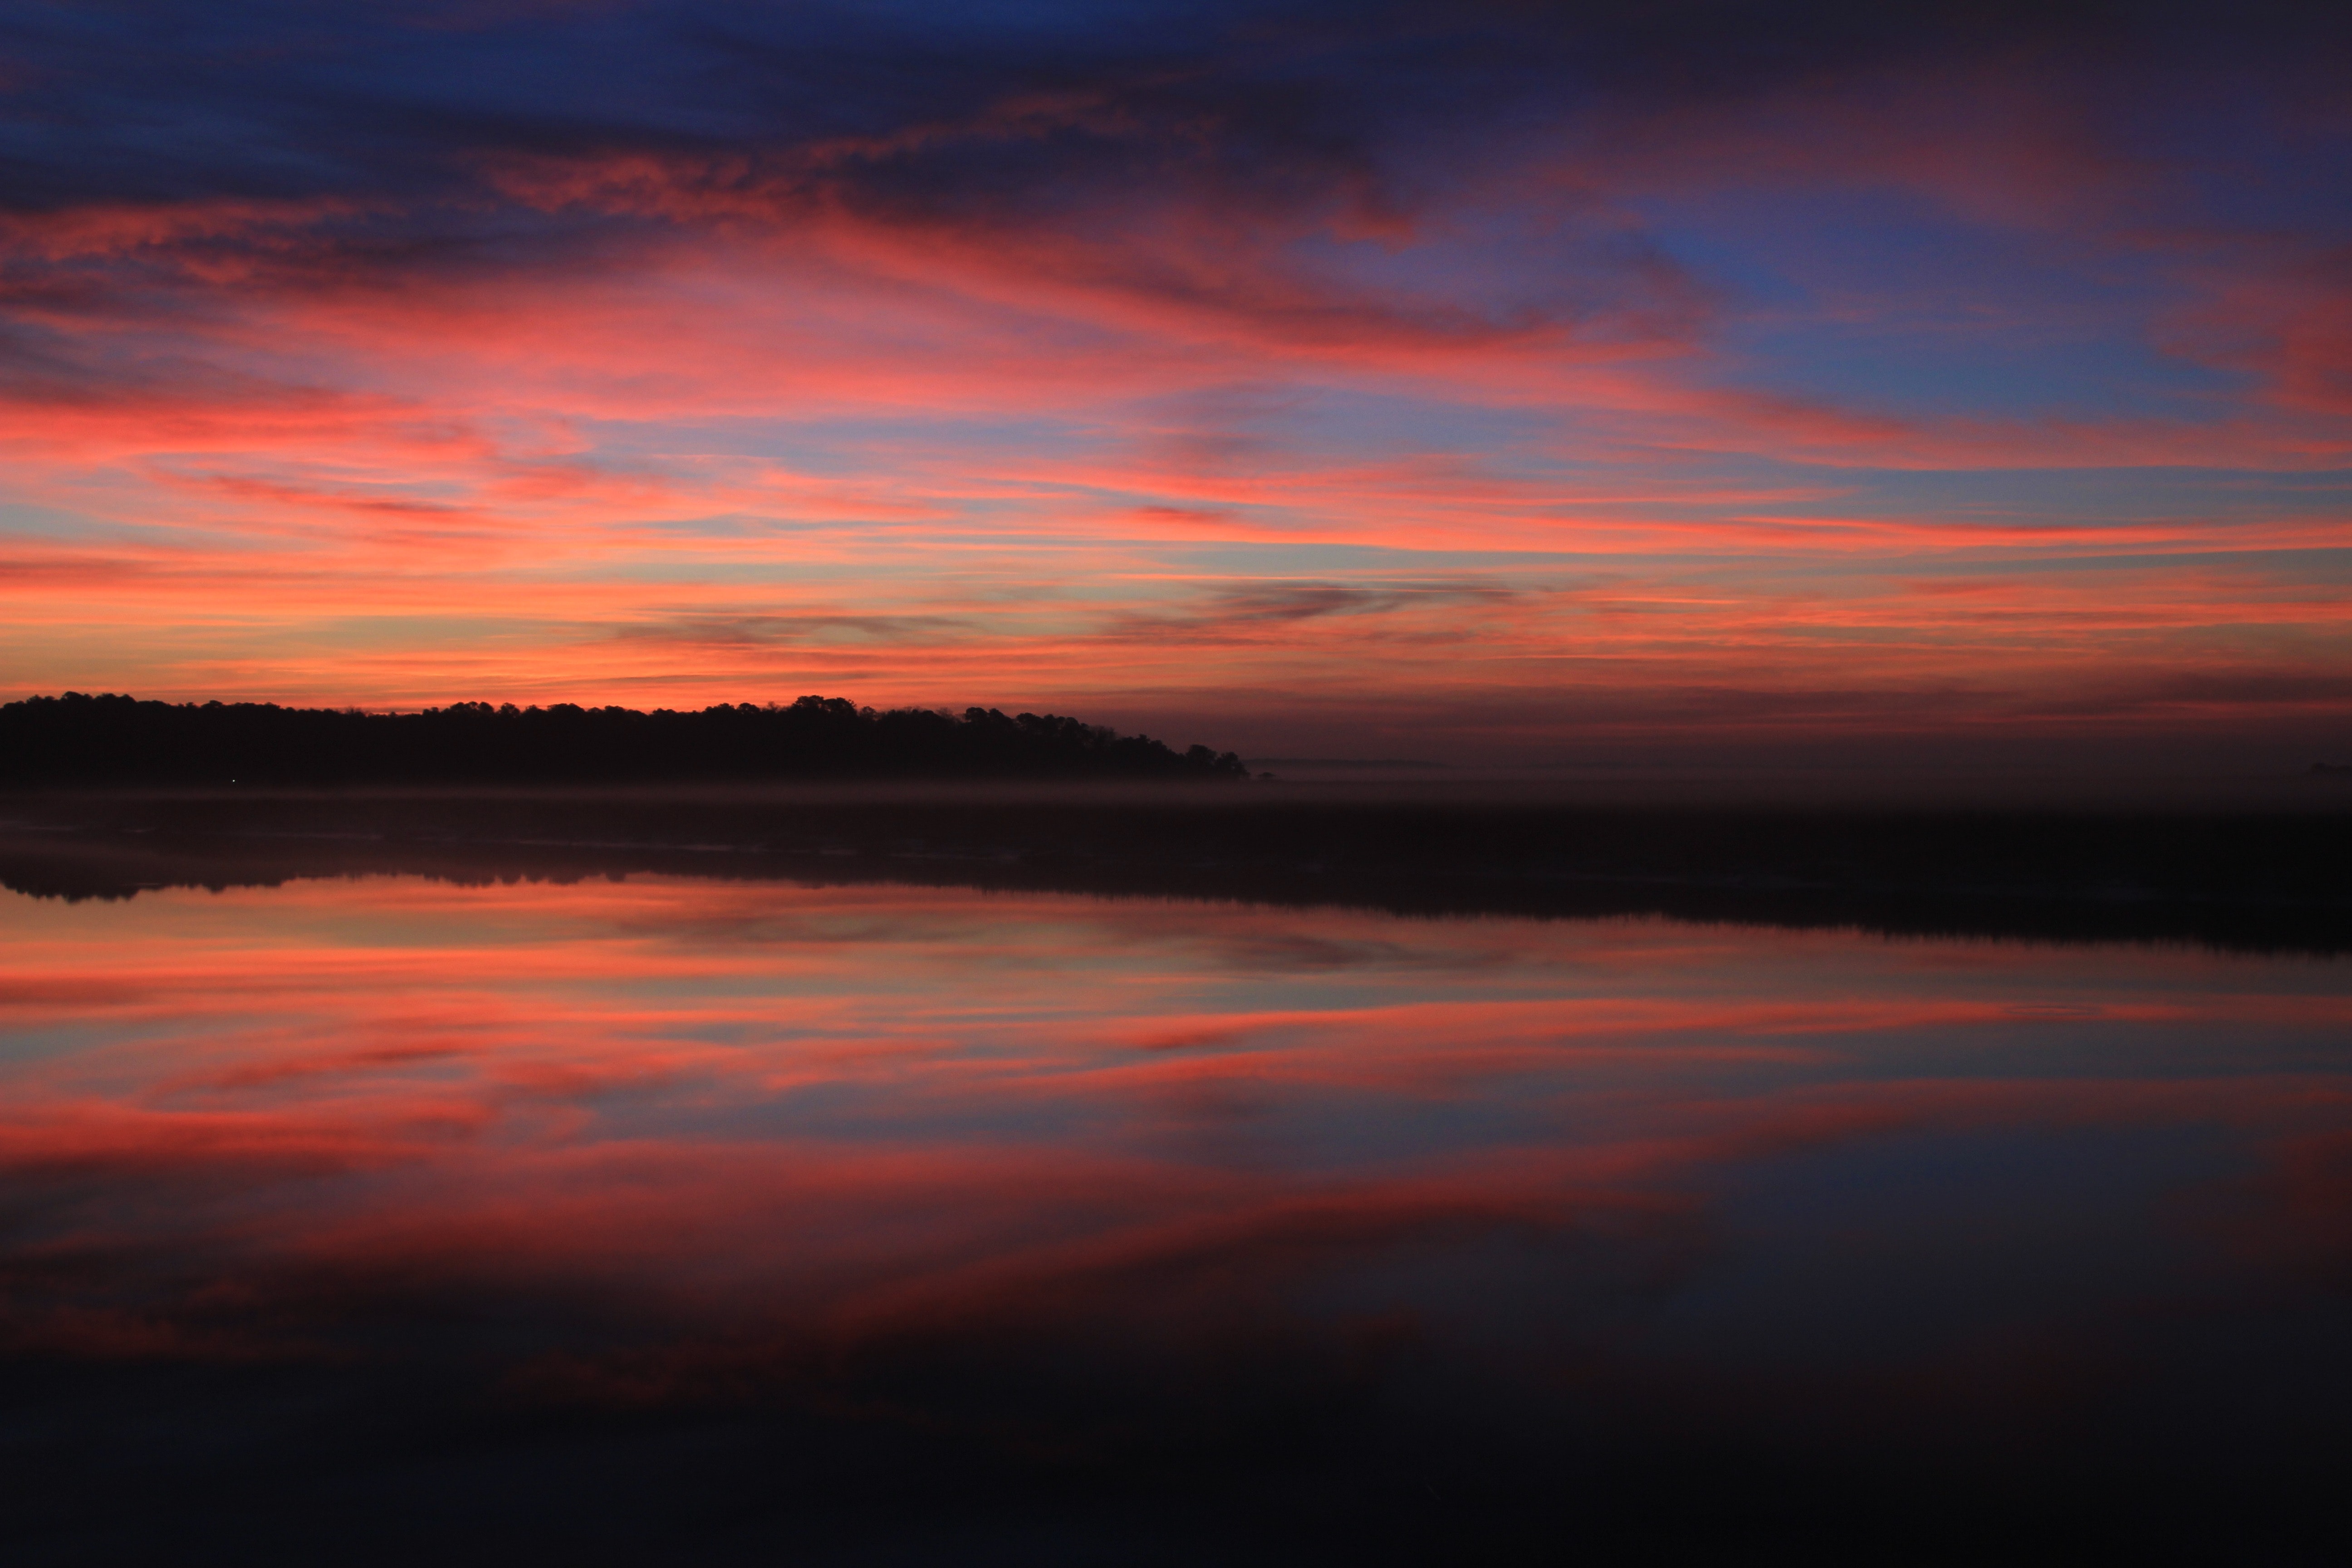
sky, body of water, horizon, afterglow, nature, water, reflection, sunset, sunrise, dusk, red sky at morning, cloud, red, evening, sea, atmospheric phenomenon, morning, natural landscape, dawn, calm, sound, lake, atmosphere, ocean, loch, shore, river, coast, landscape, reservoir, wave, inlet, night, bay, meteorological phenomenon